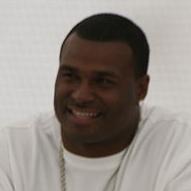
Age: 37